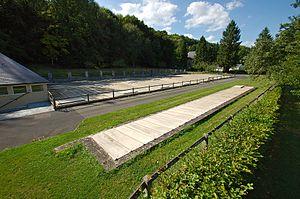
Captation des eaux du Robec à Fontaine-sous-Préaux, route des Sources
Fontaine-sous-Préauxest une commune du Nord-Ouest de la France située dans le département de la Seine-Maritime en Normandie.